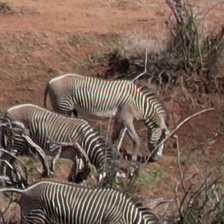
Pose orientation: right